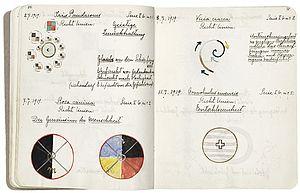
Hilma af Klint est une artiste suédoise, théosophe et pionnière dans l'art abstrait.